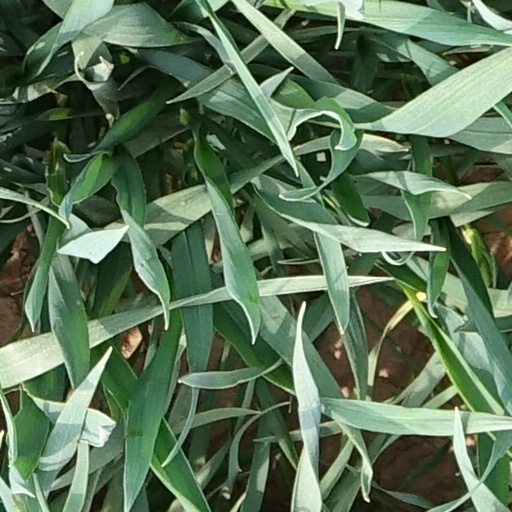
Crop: wheat